Boringdon Camp

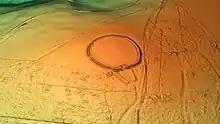
3D view of the digital terrain model

Quarrying in the area has led to disturbance of the site, and part of the area around Boringdon Camp is now a golf course. A former lead mine and its smelt mill are also nearby. The mining remains are also a scheduled monument, as is a deer park which was established in Boringdon Wood in 1699. Traces of another deer park constructed to the east in the early 18th century have also survived.